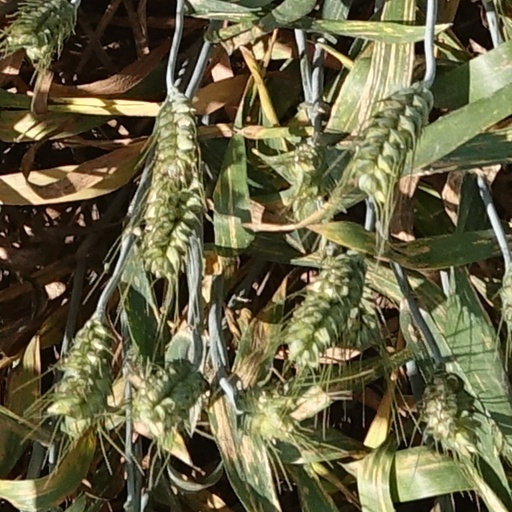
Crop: wheat